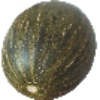
Label: melon_piel_de_sapo